Supermarine Spitfire (late Merlin-powered variants)

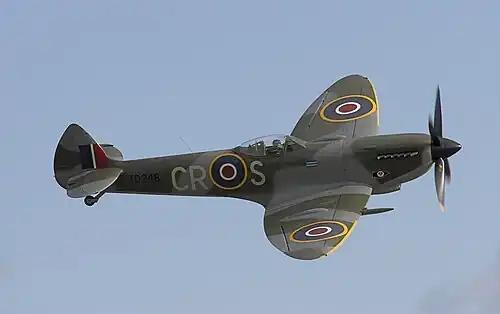
A late Spitfire Mk XVIe with the teardrop canopy. This is TD248, currently flying at Duxford.

Although there were wartime conversions of the Spitfire into a two-seat trainer including the one-off modification of a Mk Vc by RAF no. 261 Squadron and a Mk IX converted for use as a trainer by the Soviets, the two-seat Spitfire trainer was primarily a postwar programme. In 1946, a Mk VIII ("MT818") was the first Vickers-built trainer built as a demonstrator, but in 1948, 10 Spitfire T Mk IXs, were exported to India. In 1951, a further six TR 9 trainers were converted from the standard Mk IX to train pilots for the Irish Air Corps (IAC) Seafire fleet. The Spitfires provided transition training that included gunnery practice since the type was equipped with two .303 Browning machine guns, one in each outer wing bay. Most of the TR 9 aircraft passed to the ground technical training school at Baldonnel where they were used as instructional airframes for the training of aircraft engineers for the Air Corps. Four of the IAC aircraft survived and two went on to join the warbird fleet in the 1970s and later.